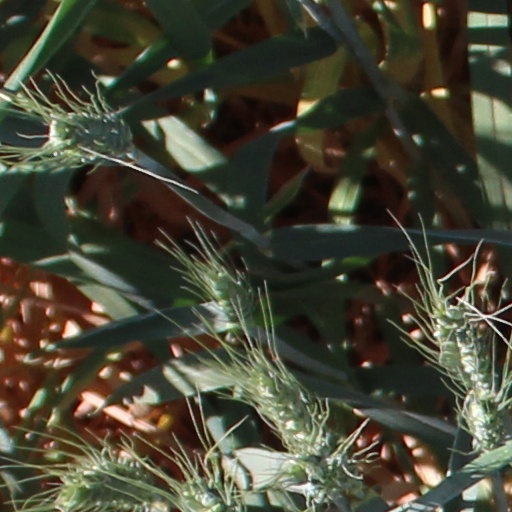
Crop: wheat